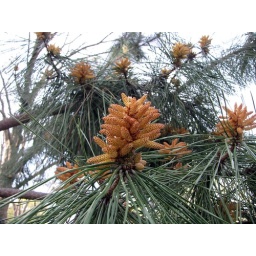
Taken APR 2, 2010 in Denton, TX . Japanese black pine